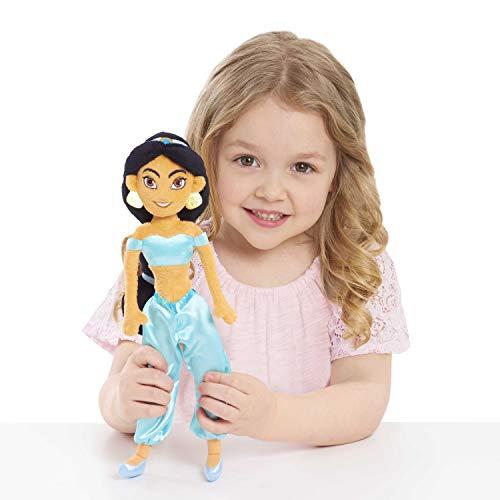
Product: Disney Aladdin Jasmine Plush
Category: Toys & Games | Stuffed Animals & Plush Toys
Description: Bring home the adventures of Disney's Aladdin with this Plush Jasmine Doll Jasmine stands 12" tall and features deluxe embroidered details and beautiful plush hair in her signature ponytail Jasmine comes dressed in her teal outfit from the film with matching earrings and headband.
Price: $9.95
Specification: ProductDimensions:5x3x12inches|ItemWeight:5.6ounces|ShippingWeight:5.6ounces(Viewshippingratesandpolicies)|ASIN:B07DDT35FB|Itemmodelnumber:15406|Manufacturerrecommendedage:36months-10years